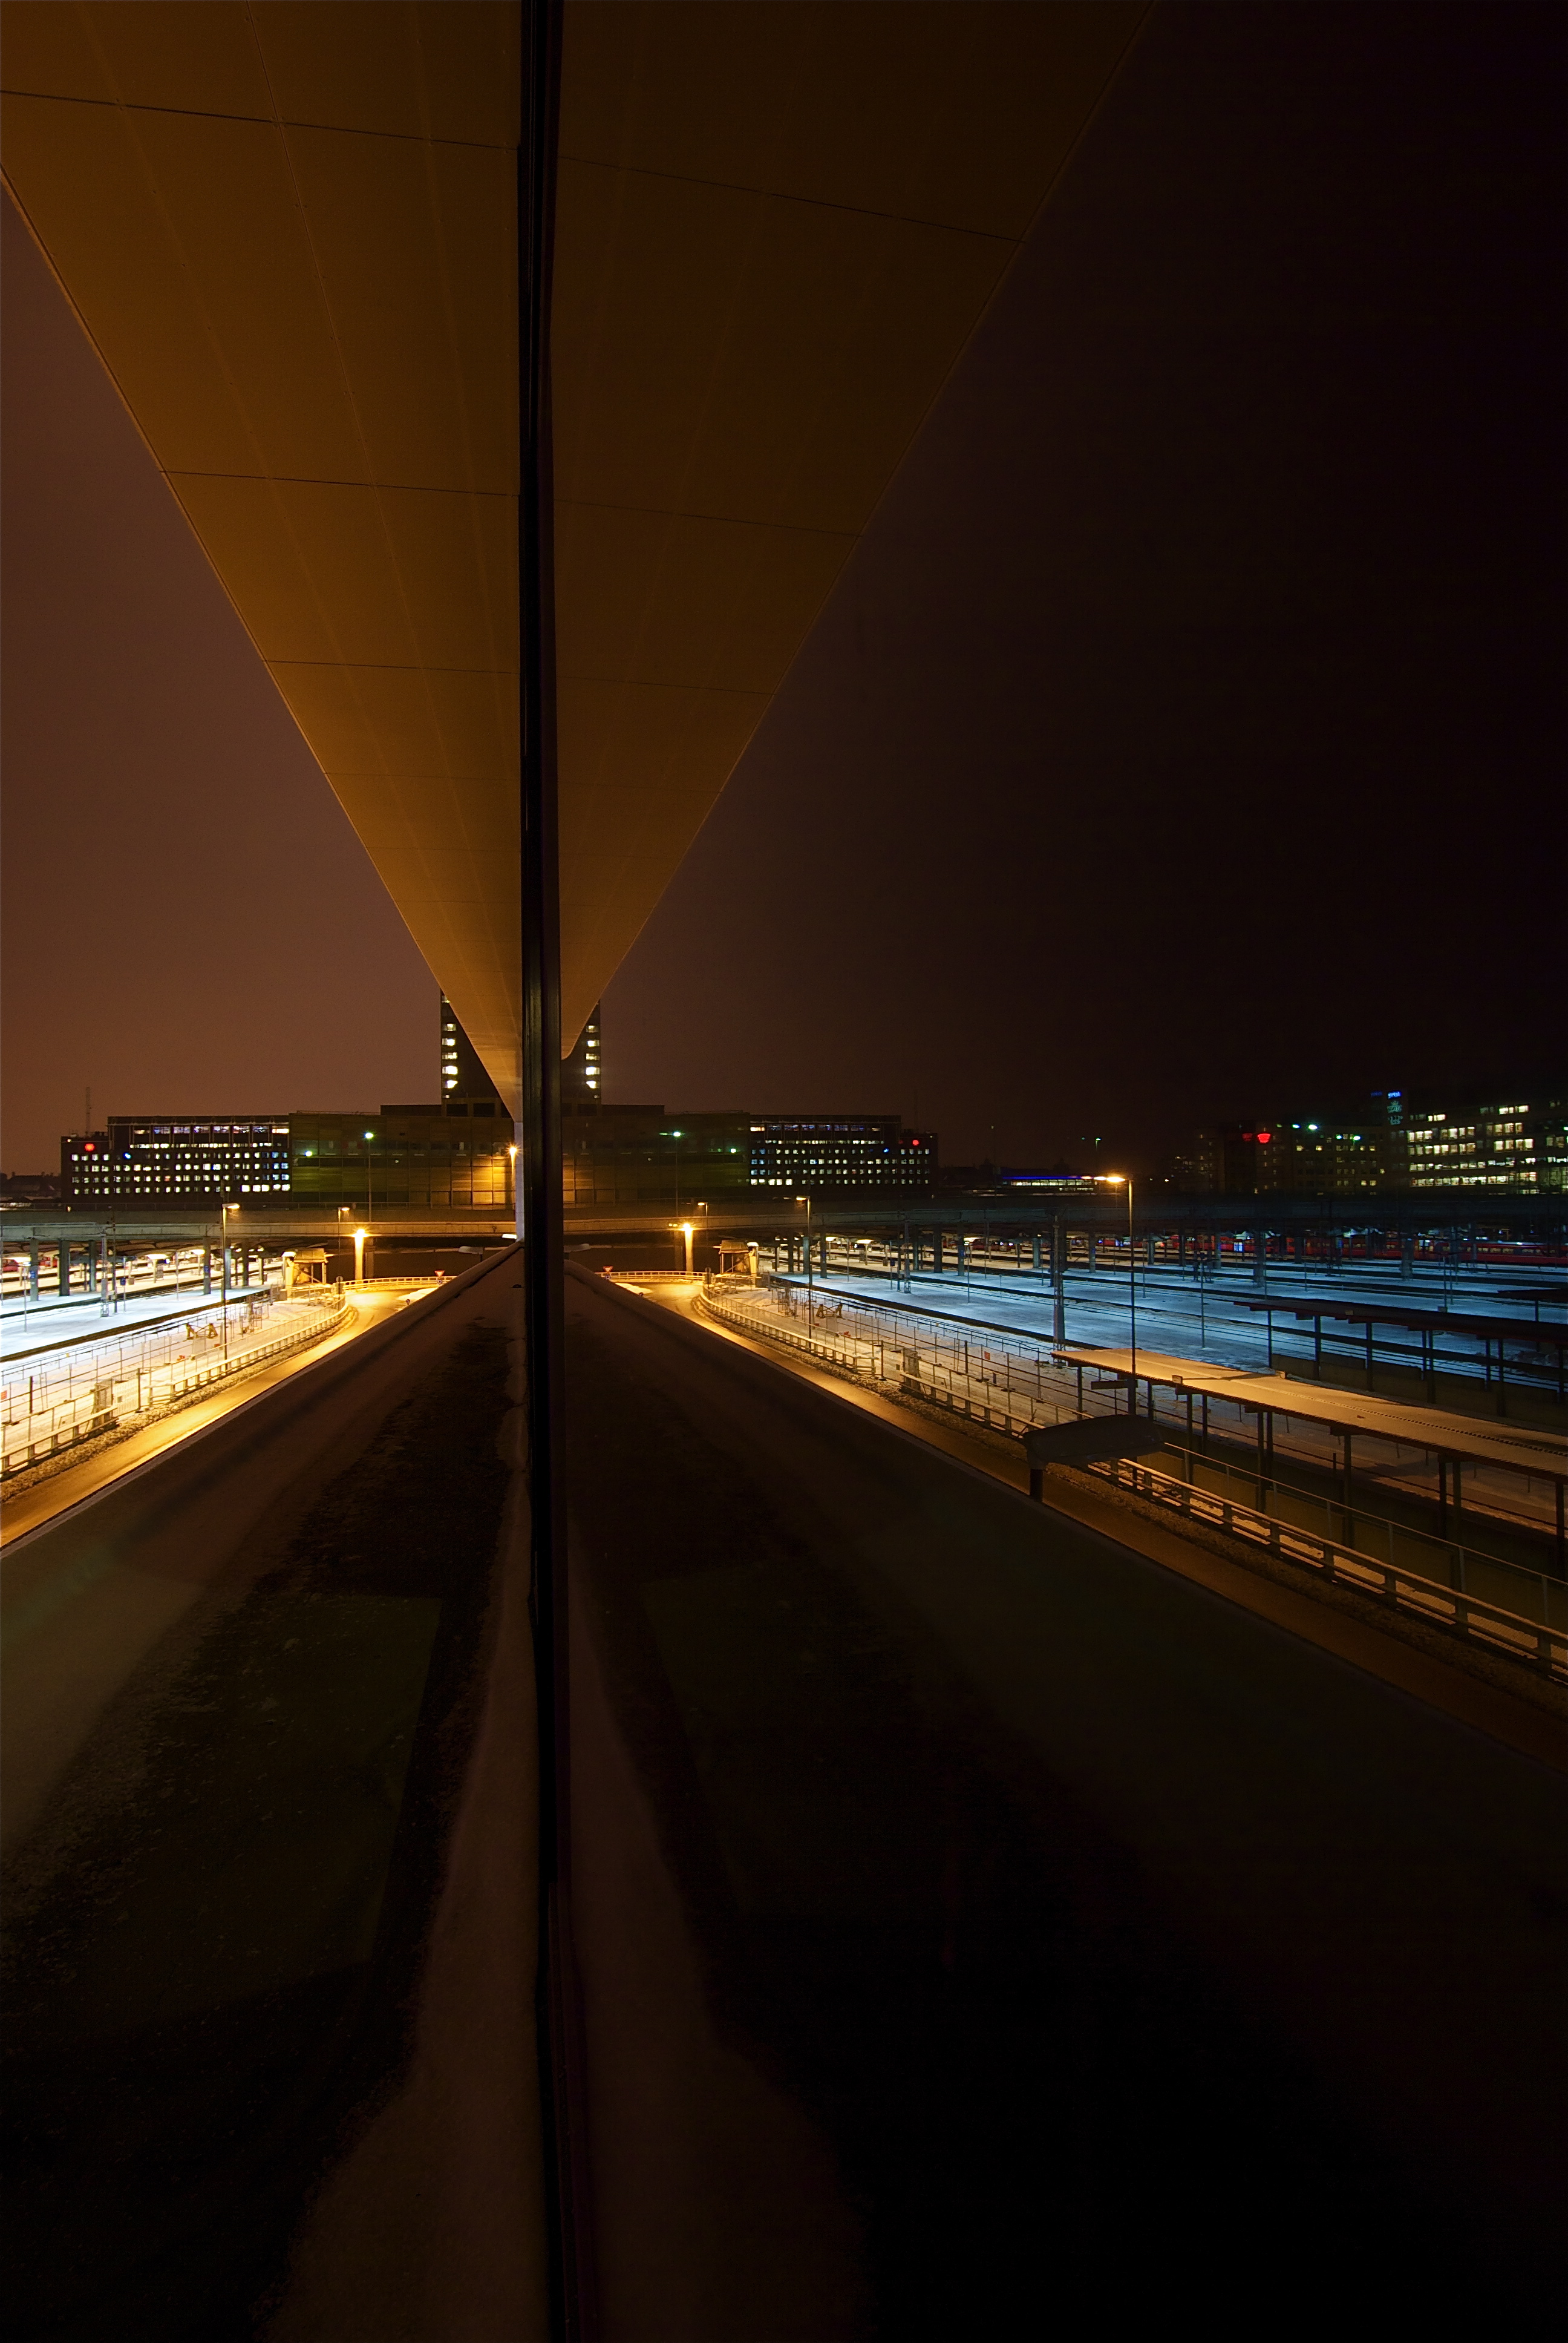
horizon, snow, cold, winter, light, post, sunrise, sunset, bridge, skyline, street, night, photography, sunlight, morning, dawn, city, skyscraper, train, photo, cityscape, dusk, evening, reflection, station, darkness, lighting, life, reflect, mirror, shape, norway, oslo, refelction